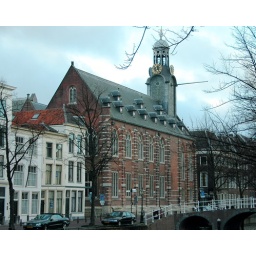
Former cloister used since 1581 by Leiden University. The clock tower is a 17th century addition.